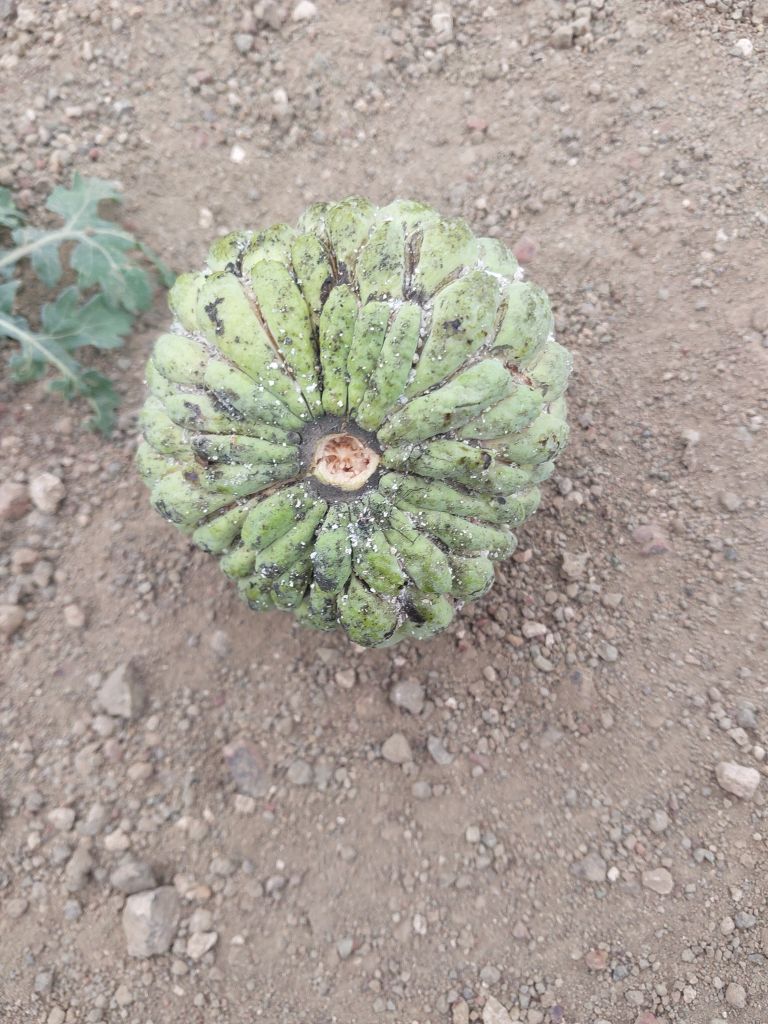
Disease label: Leaf spot on fruit